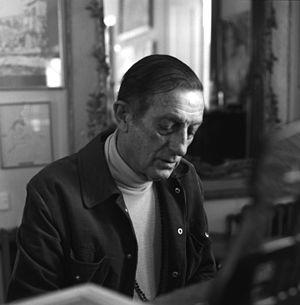
Alain Daniélou - aussi appelé suivant son nom indien Shiva Sharan, le protégé de Shiva, littéralement « shiva-refuge », né à Neuilly-sur-Seine le 4 octobre 1907 et mort à Lonay le 27 janvier 1994, est un indianiste et musicologue français.